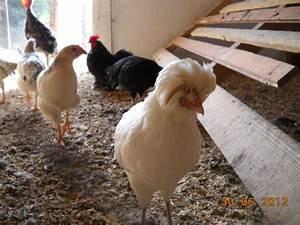
chicken